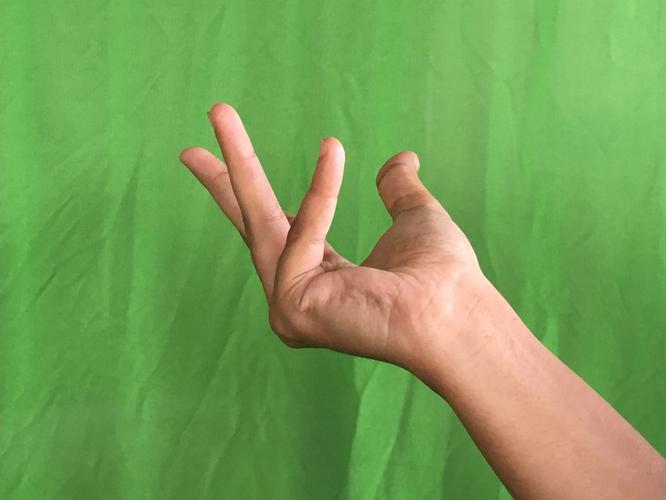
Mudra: Alapadmam
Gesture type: single_hand